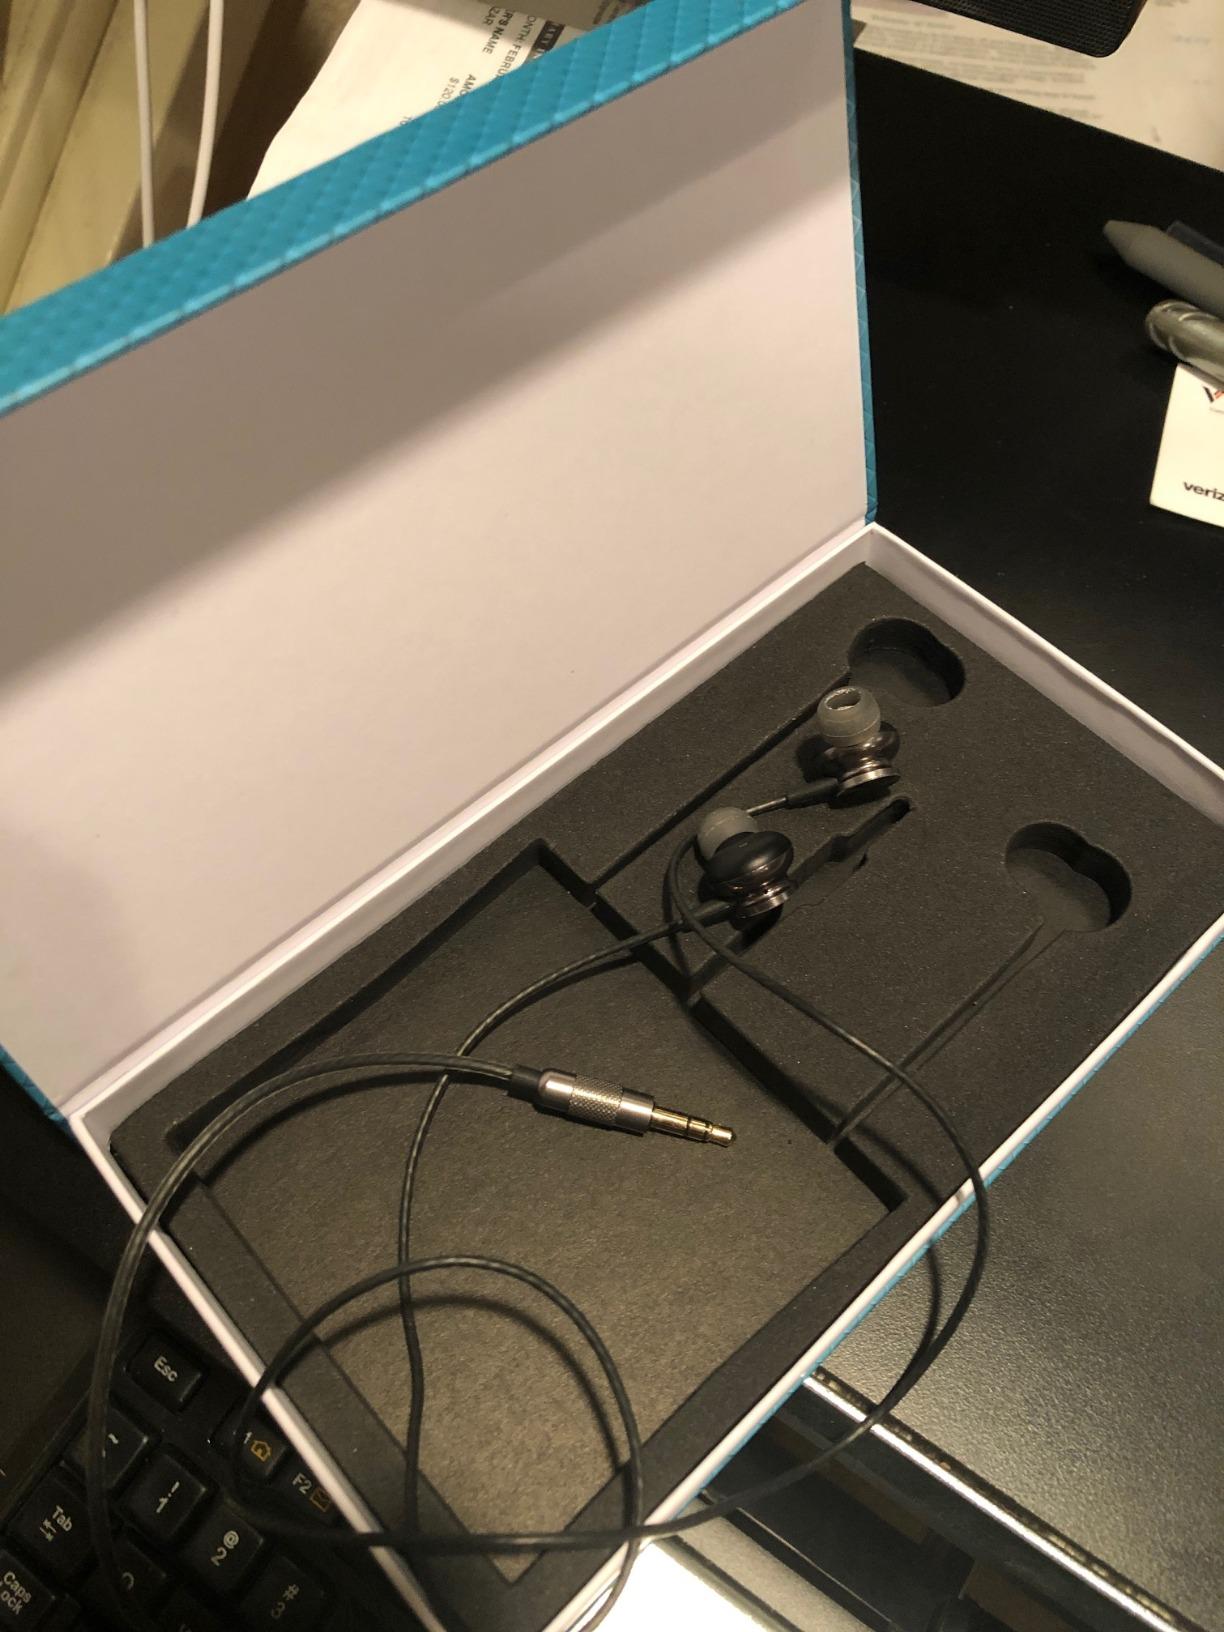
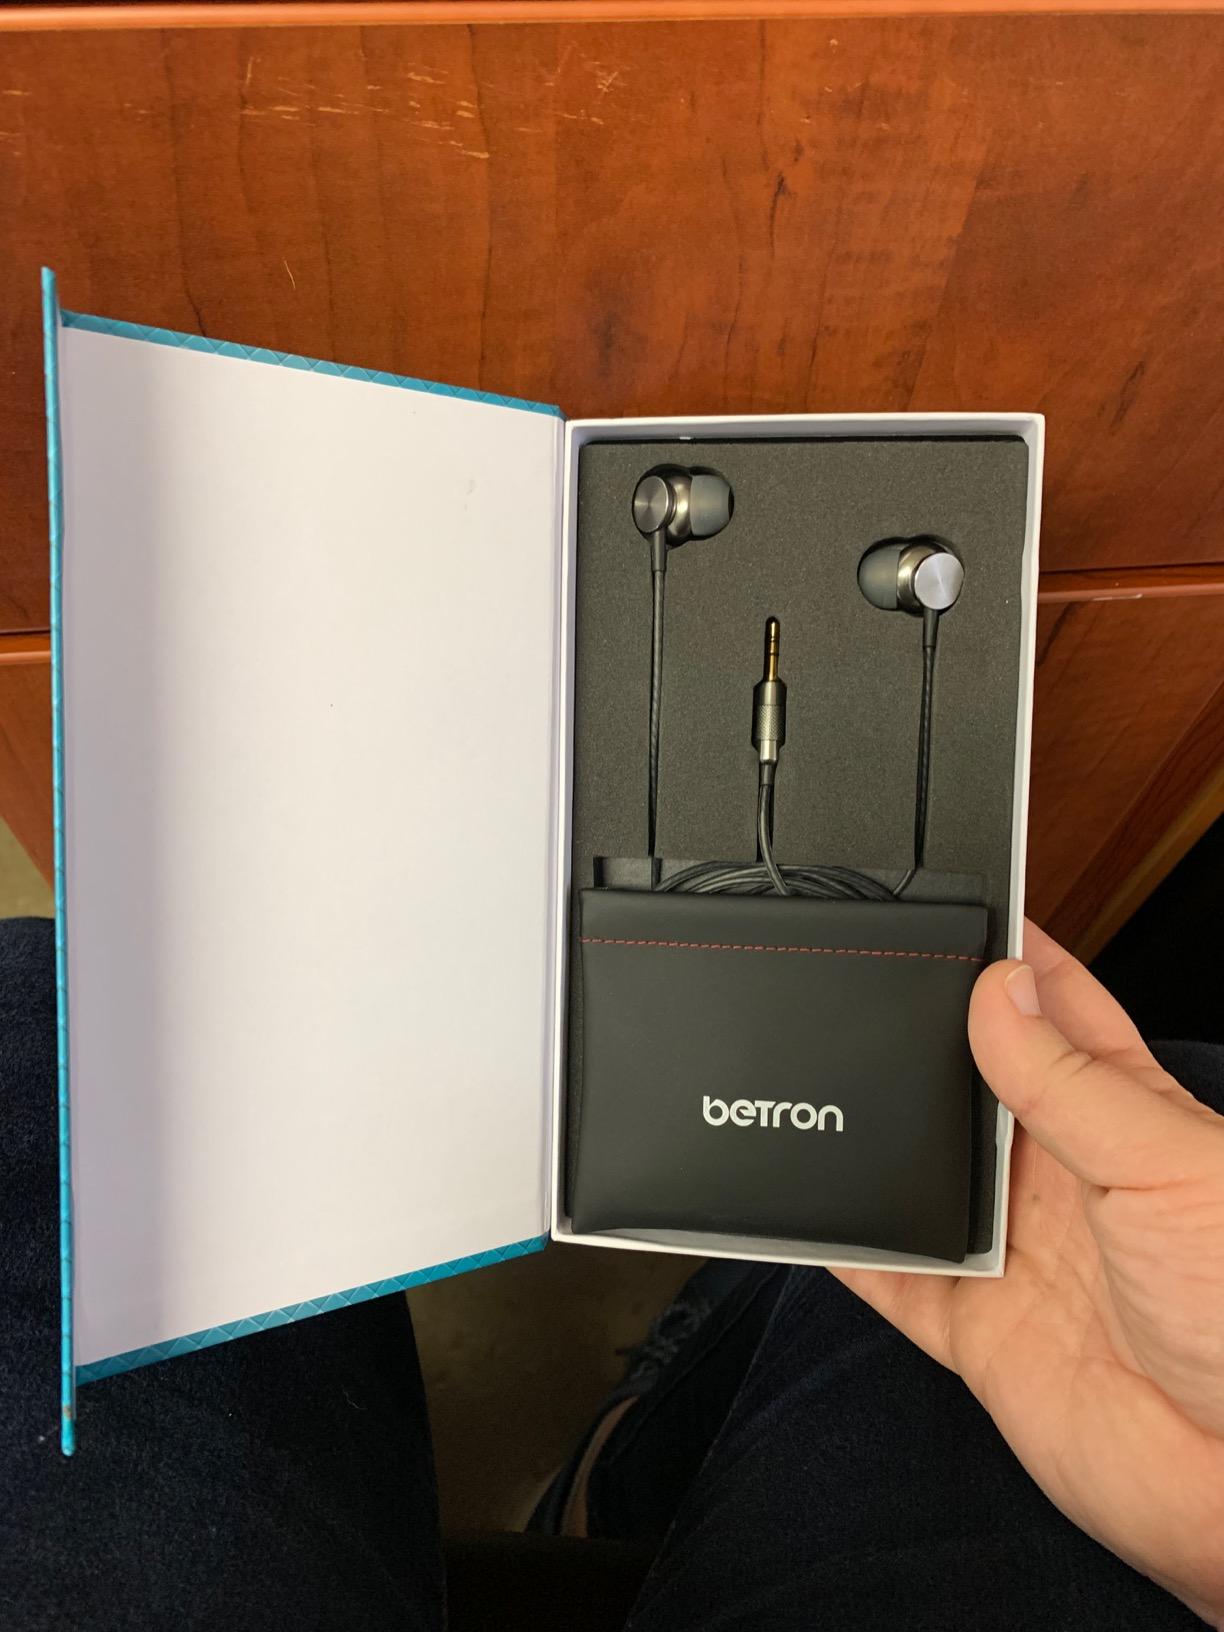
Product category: headphones
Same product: yes